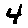
Label: 4